Charles Smart Roy

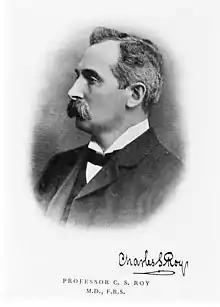

Charles Smart Roy (21 January 18544 October 1897) was a British professor of pathology who worked at the University of Cambridge.